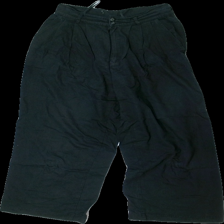
View: front
Type: Trousers
Category: Ladies
Brand: Not in the list
Brand text on label: PRODOTTI
Colors: Black
Material: 60%cotton 40%viscose
Cut: Loose
Season: Autumn
Stains: Major
Smell: Major
Price range: 50-100
Recommended usage: Export